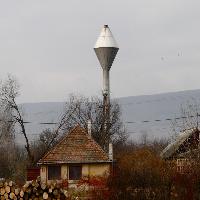
Weather: cloudy or overcast